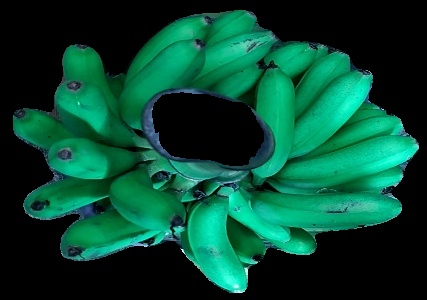
Variety: rasbale
Grade: grade1